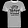
Label: T - shirt / top